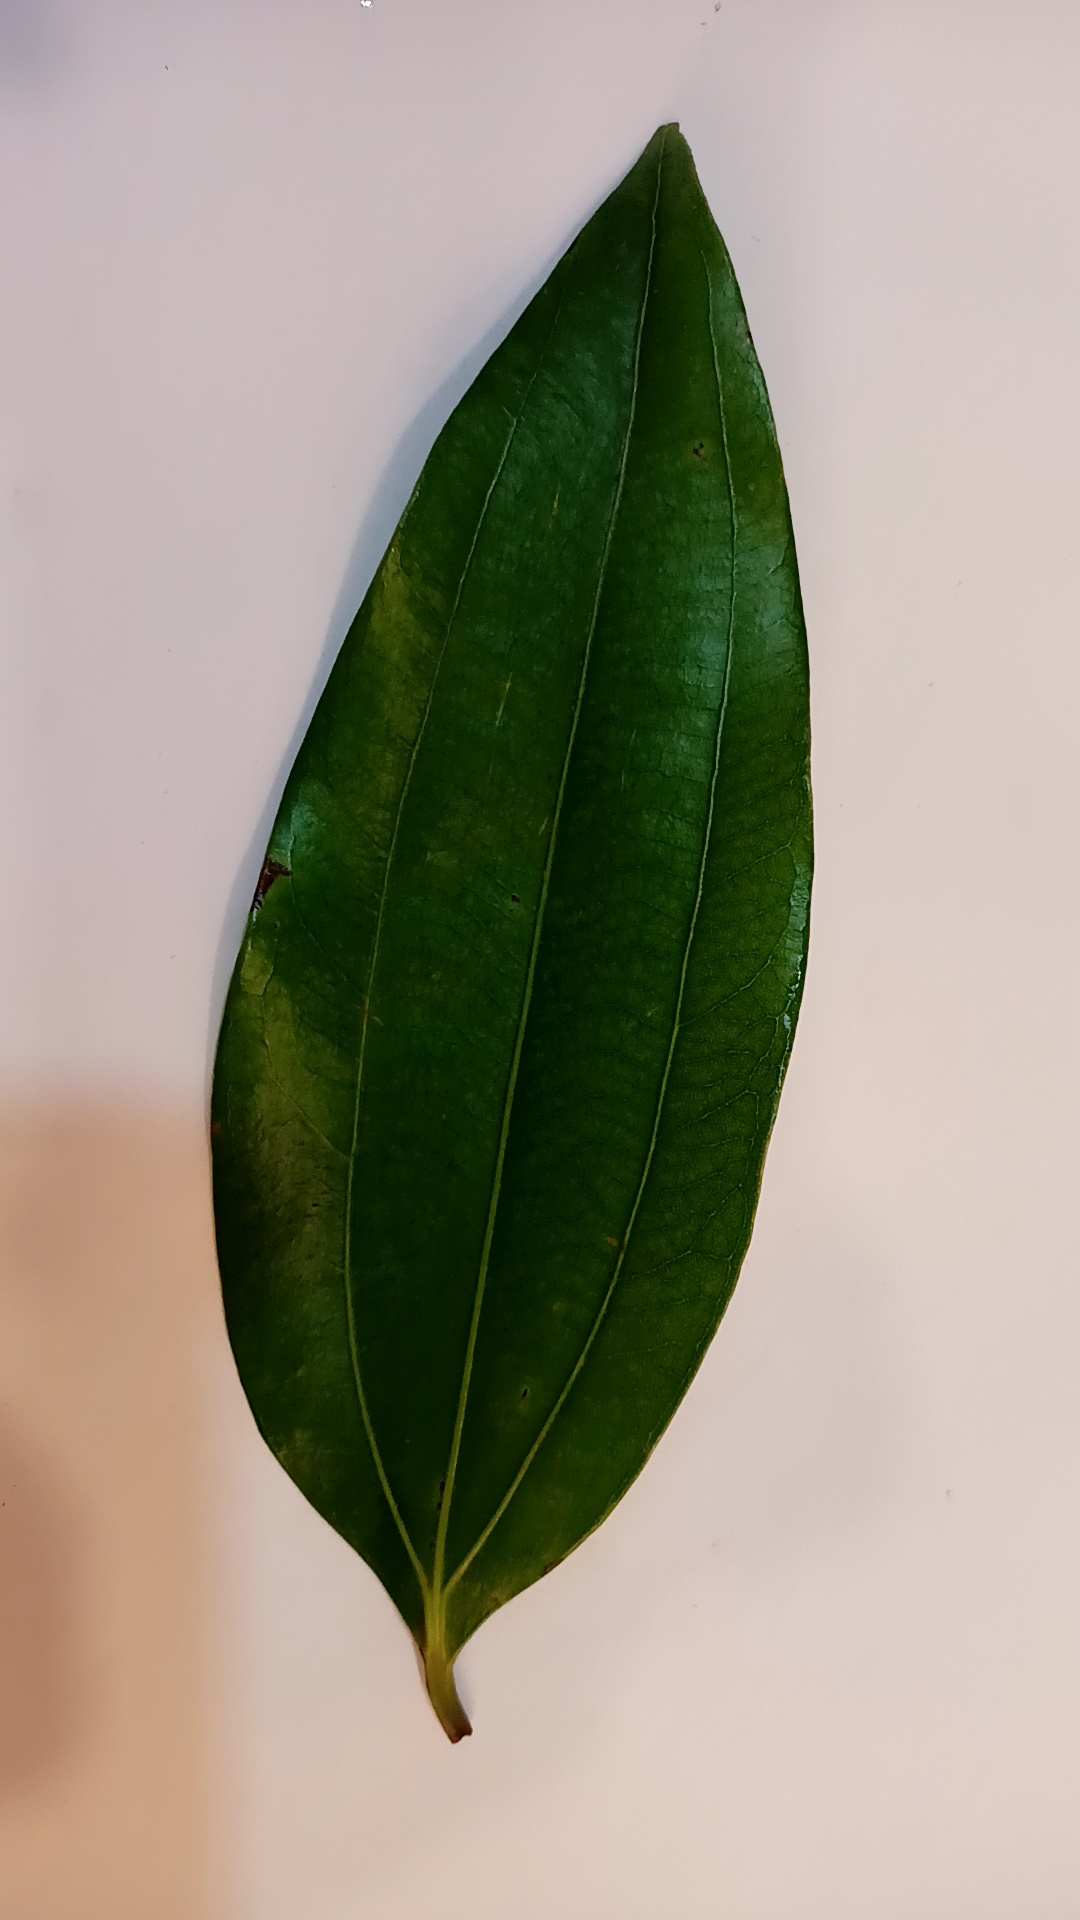
Label: Healthy